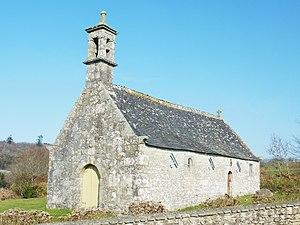
Plounéour-Ménez
Plounéour-Ménez est une commune du département du Finistère, dans la région Bretagne, en France.
David de Ménevie, ou Dewi ou Divy, ou Evy, l'un des saint David, connu en gallois sous l'appellation Dewi Sant, est le saint patron du Pays de Galles. Sous le nom de saint Ivi, plusieurs saints semi-légendaires, non reconnus officiellement par l'église catholique, lui ont été substitués pour désigner des moines issus de l'émigration bretonne en Armorique qui ont christianisé la Bretagne entre le Vᵉ siècle et le VIIᵉ siècle.